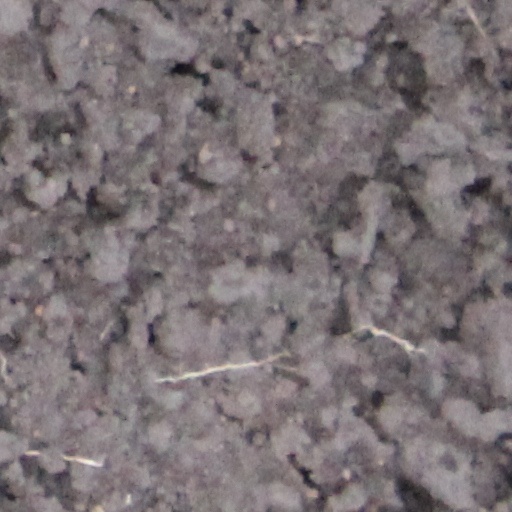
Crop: wheat